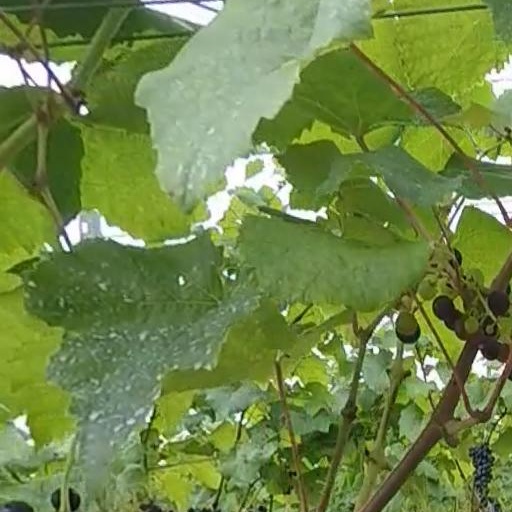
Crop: grape